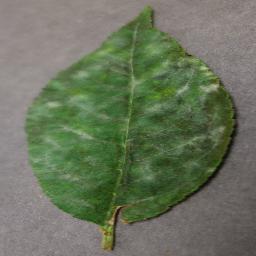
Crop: cherry
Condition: (including_sour)_powdery_mildew